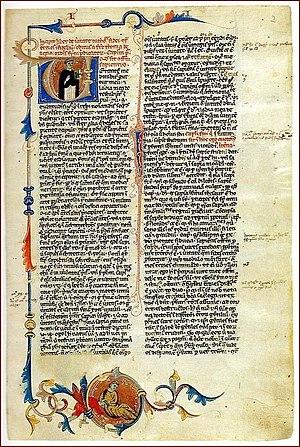
Tarragona (Bibliotèque publique de Tarragone), Catalogne: Manuscrit